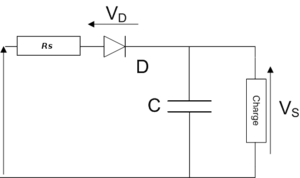
Un circuit de détecteur d'enveloppe est un circuit électrique redresseur simple alternance, composé d'une diode et d'un condensateur en série.